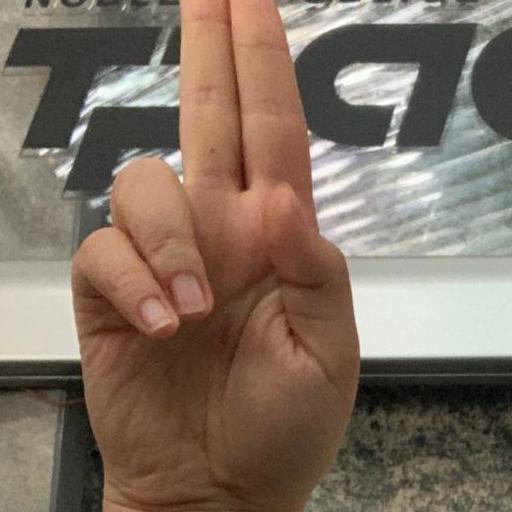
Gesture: two_up